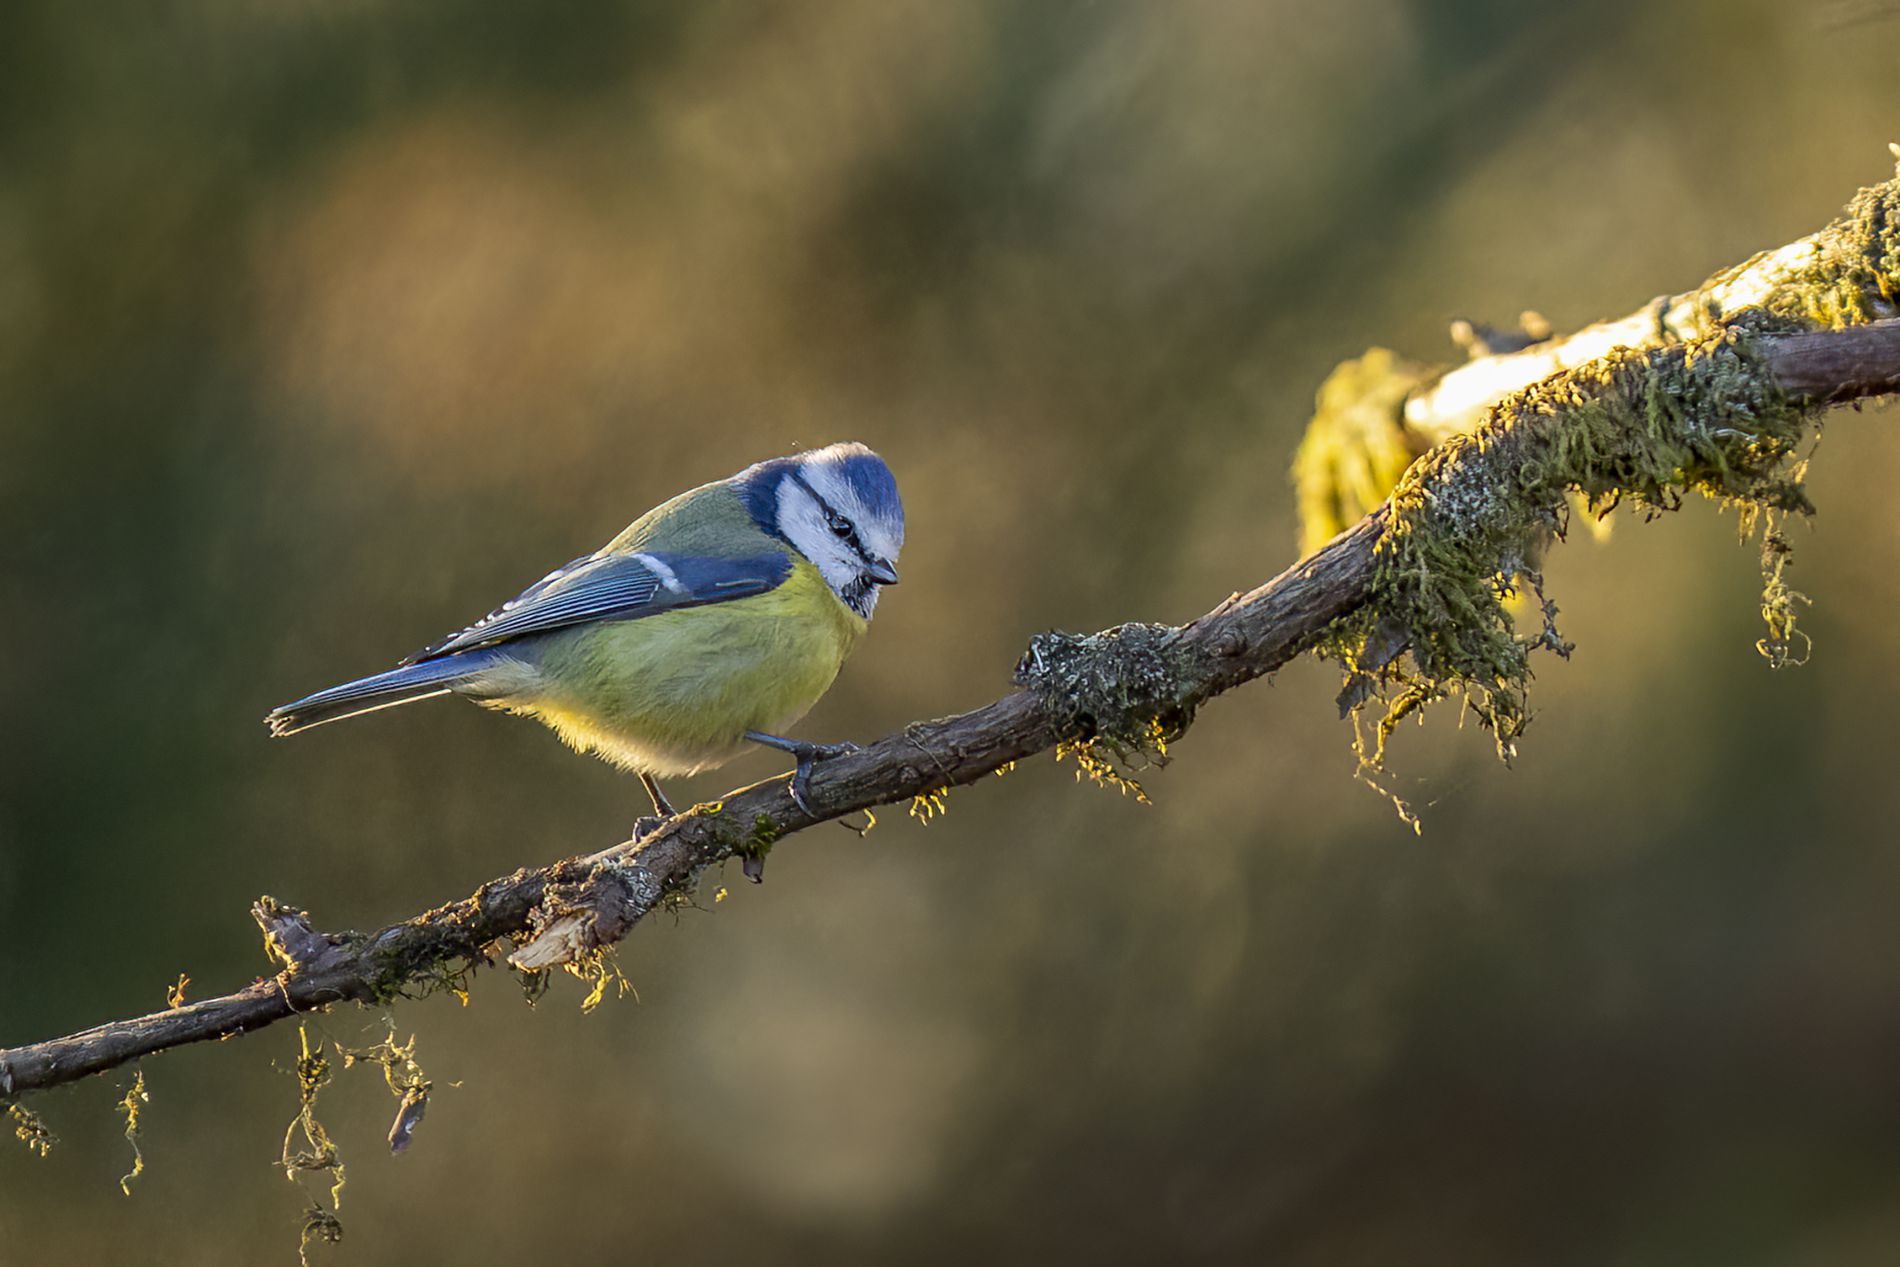
blue bird
A small, brightly colored blue bird perched on a mossy tree branch in a natural setting with a blurry background.
From a side angle, a small, brightly colored blue bird is seen perched on a mossy branch in a misty natural setting, showing a calm, observant, curious, and gentle nature. Color palette: blue, yellow, white, green, brown. Shooting style: close-up with soft, natural lighting.
Labels: Animal, Bird, Finch, Jay, Bluebird, Blue Jay, Canary, Bee Eater, branch, blurry background
Camera: Canon Canon EOS R6m2
Lens: EF300mm f/2.8L IS USM, Canon EF 300mm f/2.8L IS
Aperture: F2.8
Exposure: 1/2500 sec
ISO: 1600
Focal length: 300.0 mm